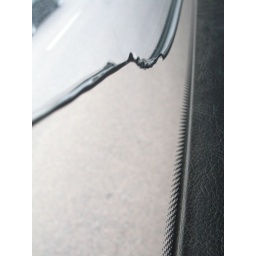
water in bus window